Joanne Peh

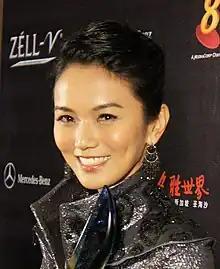
Peh at the 2011 Star Awards

Joanne Peh Wei Siew (born 25 April 1983) is a Singaporean actress and television host. She is married to Singapore-based Chinese actor Qi Yuwu.